Swan upping

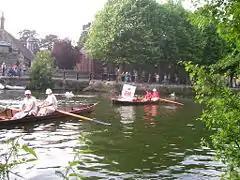
The Queen's swan uppers (right) and the Vintners' swan uppers (left), on the Thames at Abingdon, 2006

Swan upping is an annual ceremony in England in which mute swans on the River Thames are rounded up, caught, ringed, and then released.